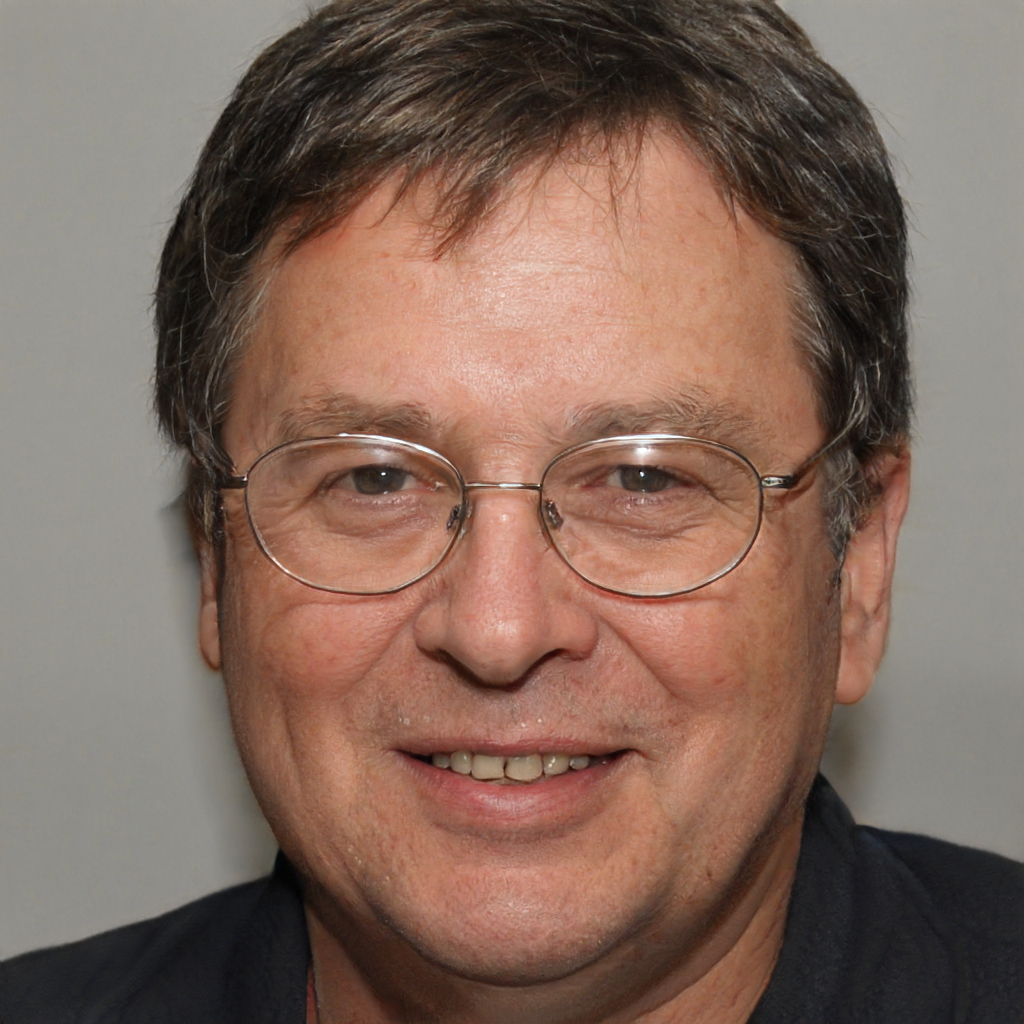
Gender: Male